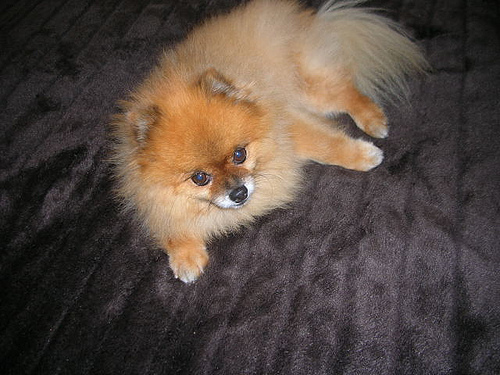
Breed: pomeranian